Mohammad Saleh Meftah

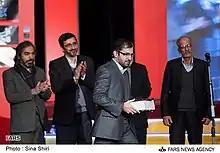
Awarding the second film award of Islamic Revolution Discourse

He started blogging in 2003 and from then on, he began making demands of officials. He established various blogs and received awards from people such as Mohammad-Reza Mahdavi Kani.